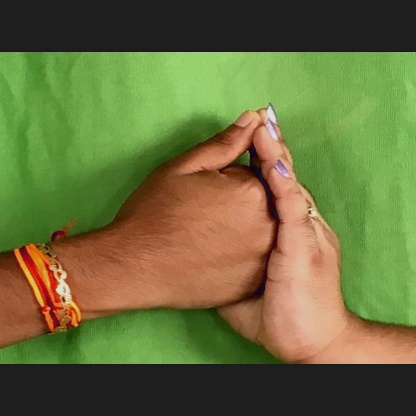
Mudra: Shanka